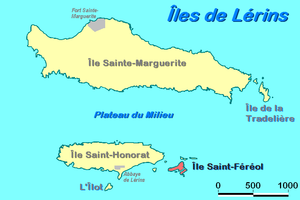
L'îlot Saint-Ferréol est un îlot appartenant aux îles de Lérins et situé à l'est de l'île Saint-Honorat, sur le territoire de la commune de Cannes.